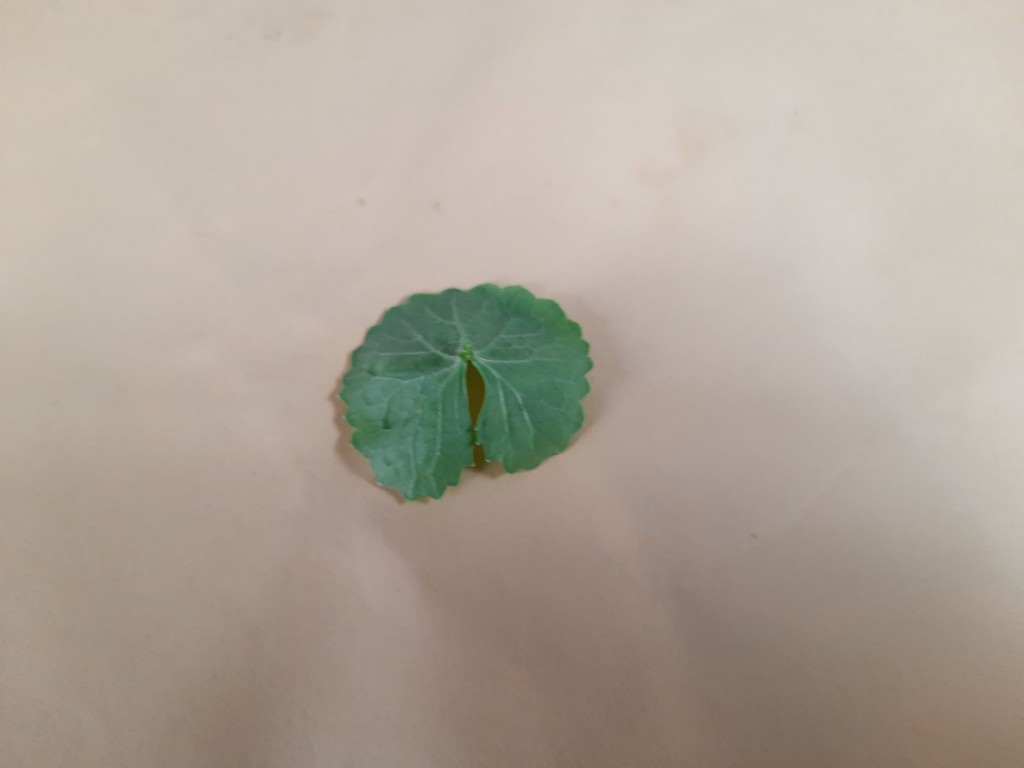
Label: Healthy